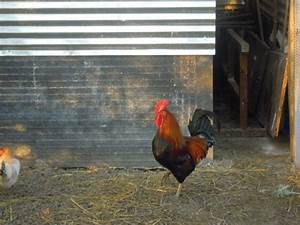
Label: gallina